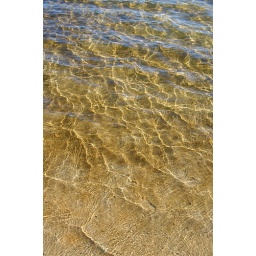
Taken while relaxing in a plastic Adirondack chair not far from the clear waters of Pequawket Pond in Maine.